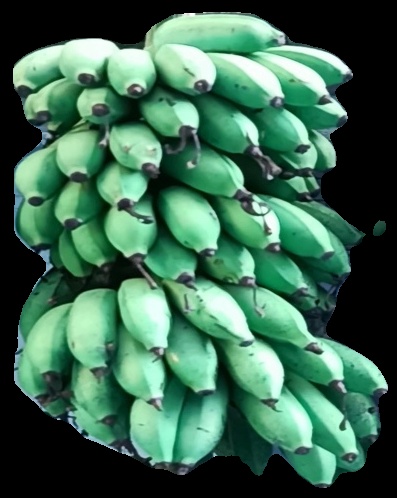
Variety: rasbale
Grade: grade2